February 2015 North American cold wave

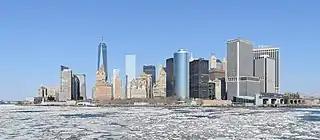
A frozen-over Hudson River in New York City

The average February temperature in Syracuse, New York, was degrees below normal at , breaking by 3 degrees the record set in February 1934. They saw a record 25 days below . Ithaca, New York also had its coldest month in record keeping with an average temperature of . While New York City didn't have its coldest February on record, the average temperature of was still its 3rd coldest. Only one day, February 20, set daily records for cold, at . However, one of the NWS New York reporting sites, Islip, did see their coldest month on record, with a mean temperature of . JFK International Airport realized its coldest February and second coldest month on record as well, with a temperature of . However, records don't go back as far as they do in Central Park.